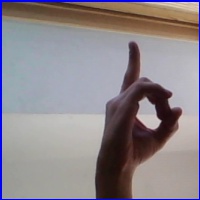
Letra: D